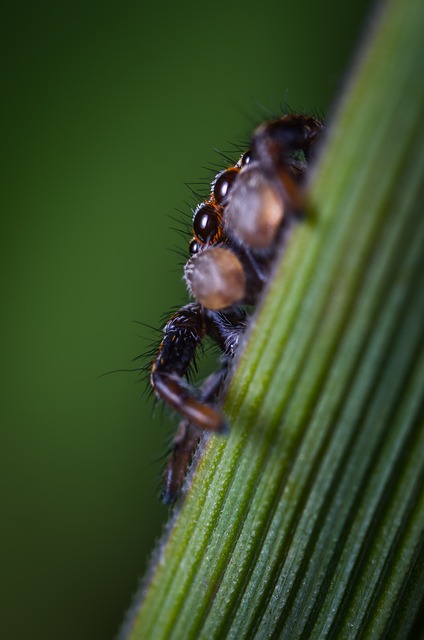
Label: spider